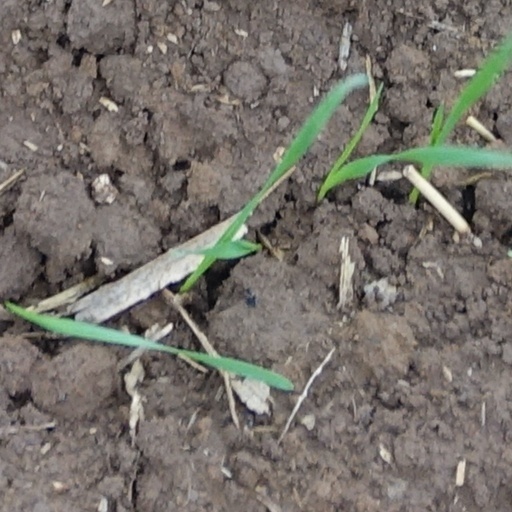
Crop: wheat